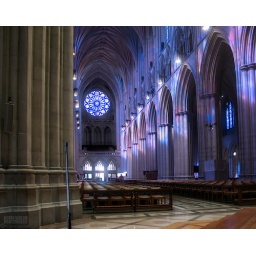
Sun streams through the stained glass windows and paints the gray stone pillars in blues, reds and greens